Dots and Loops

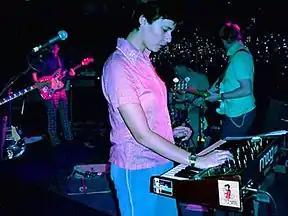
Stereolab performing in 1999

In "Dots and Loops", Stereolab moves away from the krautrock and drone styles that the band were known for. In a 1997 interview, Sadier joked that listeners would be tired of their use of drones, "Imagine if, on our ninth album, we were still doing drones." Alex Hudson of "Exclaim!" wrote that "if there's any krautrock to be found here, it's not the motorik pulse of Neu! but the freaky, funky jazz exploration of Can."